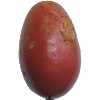
Label: Potato Red Washed 1